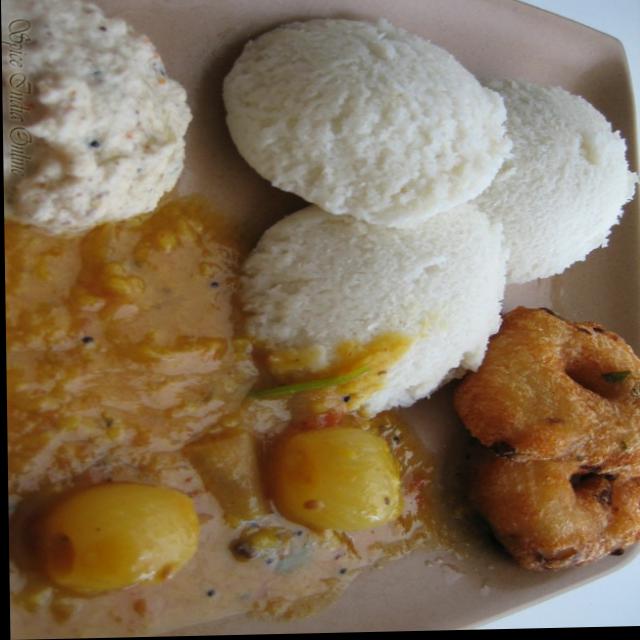
Dish: idli